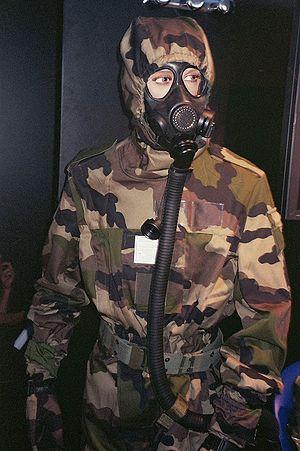
Journées Nation Défense, Esplanade des Invalides, Paris, France, 24-25 septembre 2005: Masque à gaz
Le camouflage désigne tout moyen ou dispositif tendant à rendre moins visible ou à donner une apparence trompeuse à un objet ou à un être vivant.